Samuel Argall

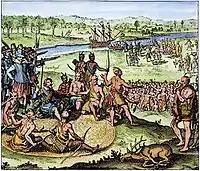
Illustration of Argall meeting with Chickahominy people

Sir Samuel Argall ( or 1580 – ) was an English sea captain, navigator, and Deputy-Governour of Virginia, an English colony.